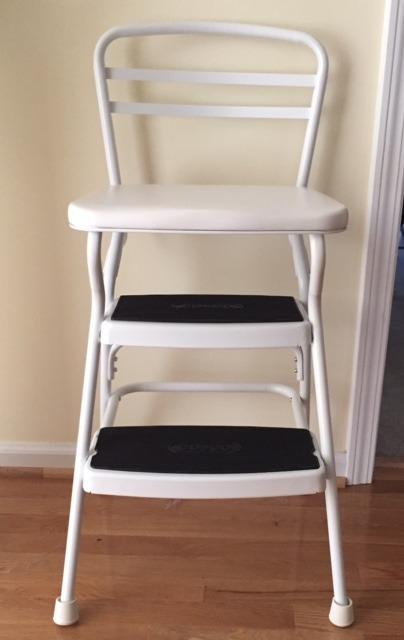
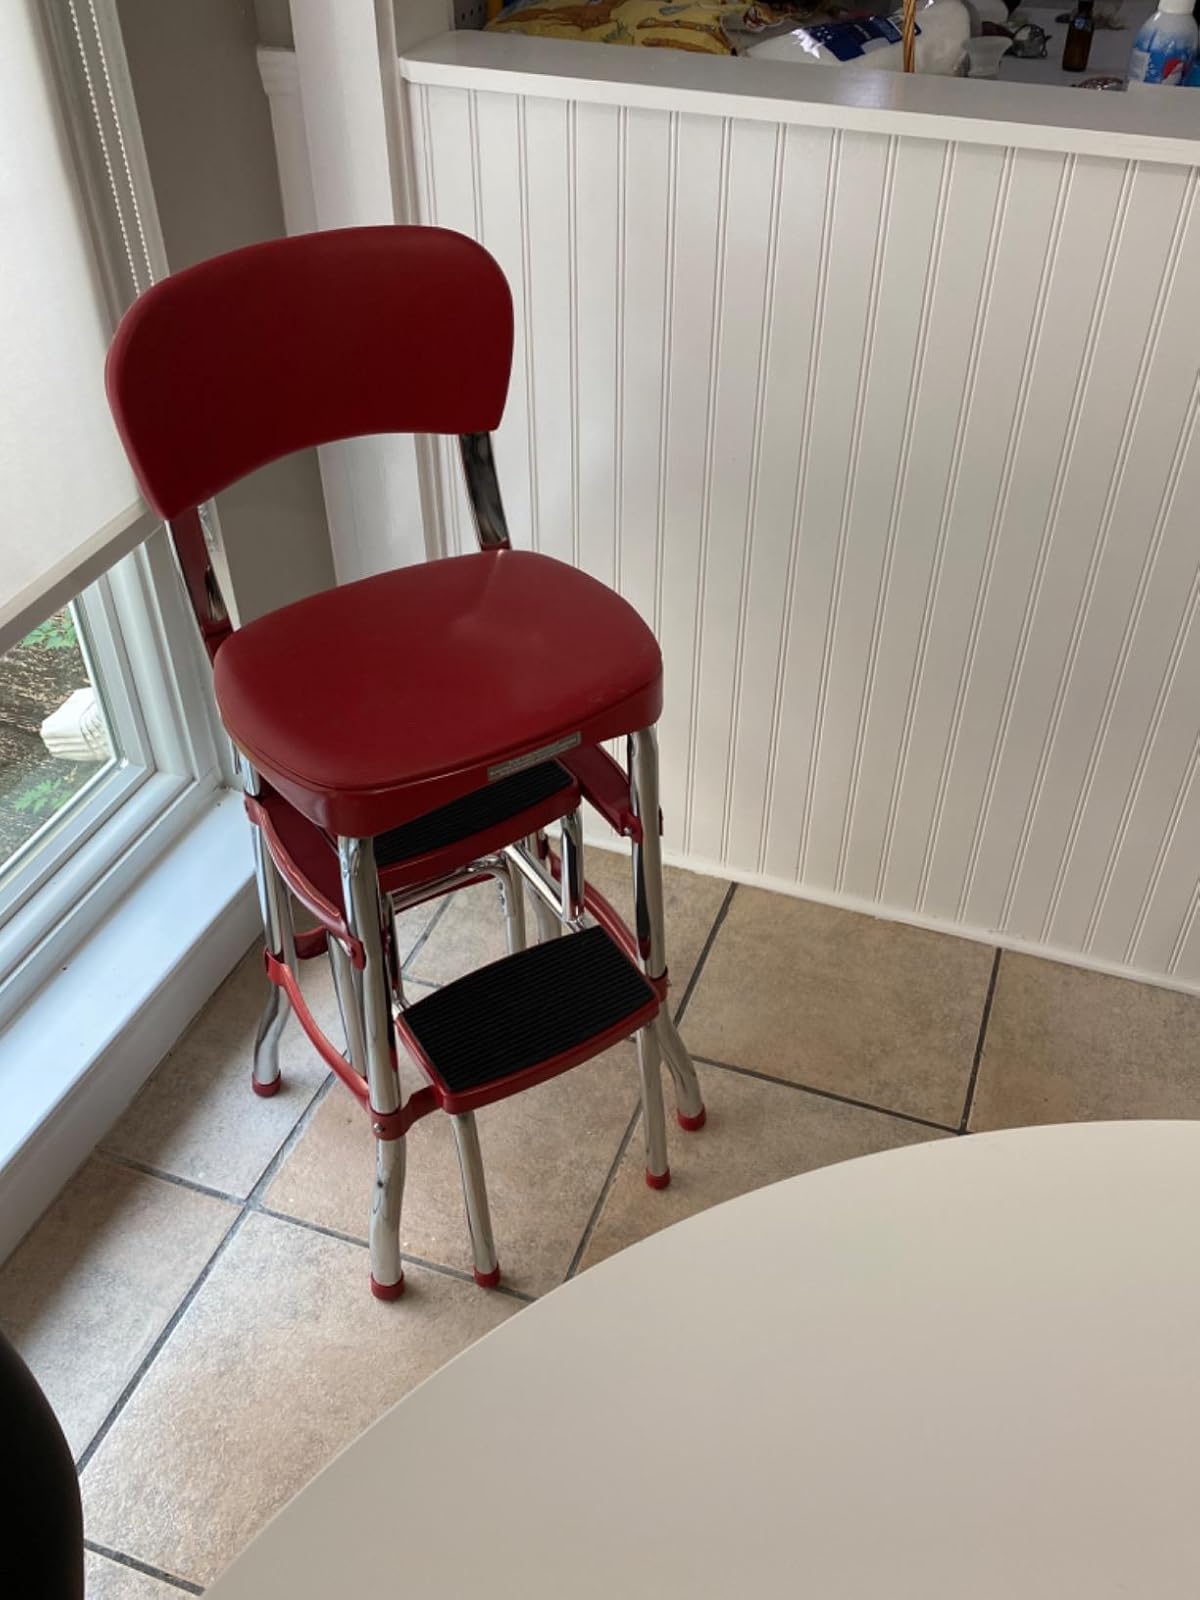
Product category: items_chair
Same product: no